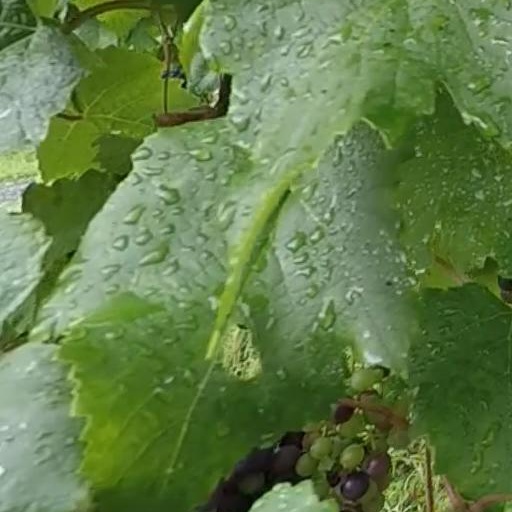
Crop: grape